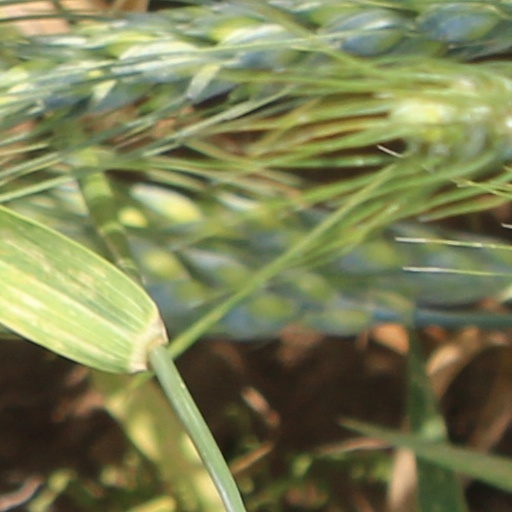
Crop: wheat